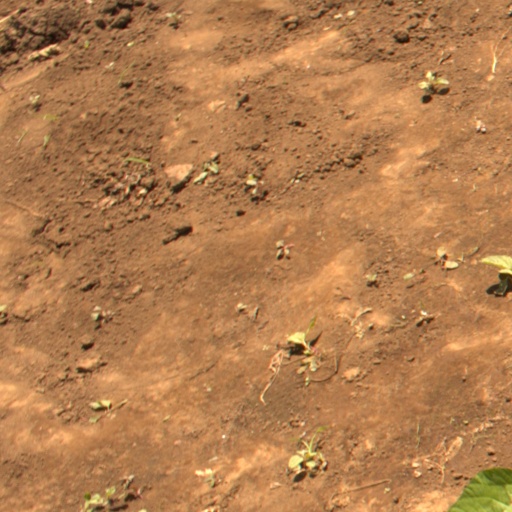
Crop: soybean